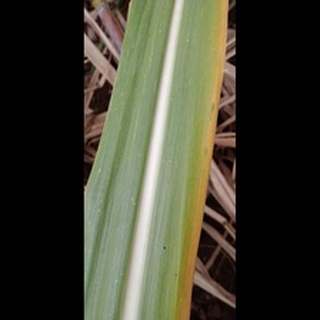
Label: sugarcane_yellow_leaf_disease